Oleksandr Sukhov

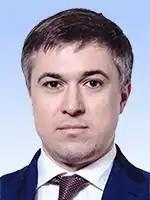
Official portrait, 2019

Oleksandr Serhiyovych Sukhov (born 20 May 1984) is a Ukrainian politician currently serving as a People's Deputy of Ukraine from Ukraine's 107th electoral district since 29 August 2019. An independent, he is affiliated with the Dovira parliamentary group.